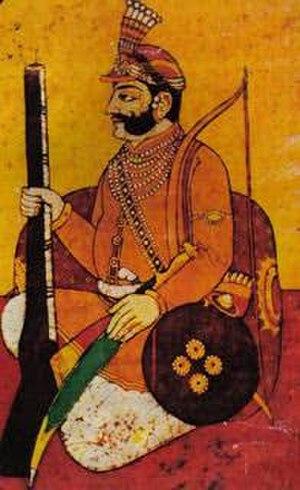
Maharaja Chhatrasal était un guerrier indien médiéval du clan Bundelâ, qui a combattu contre l'Empire moghol et a établi son propre royaume à Bundelkhand.